Wenjin Ge

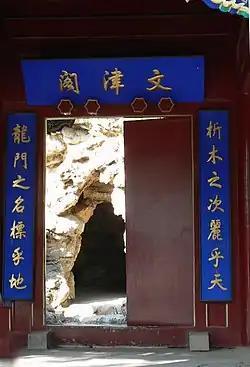
Wenjin Chamber gate

The Wenjin Ge (Manchu: "šu dogon asari") is a former imperial library built in 1773 by the Qianlong Emperor of the Qing dynasty inside the Chengde Mountain Resort in Chengde, China. A copy of the "Complete Library of the Four Treasuries" was originally stored in this library.